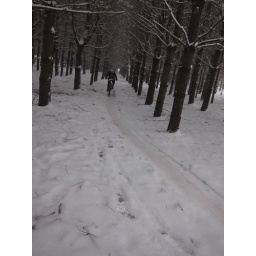
Winter mountain bike racing in Leesburg, VA